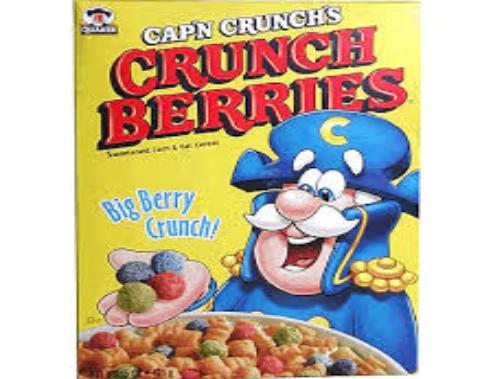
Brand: Cap'n Crunch Crunch Berries
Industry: Food